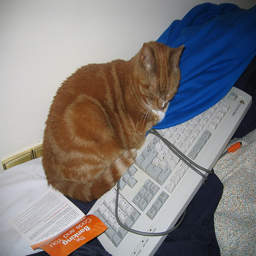
An orange stripe cat laying on top of a computer keyboard.
A cat is laying alongside an unused keyboard.
A cat sleeping behind a key board on top of some cloth.
A yellow and white cat sleeping next to a computer keyboard and a blue pillow.
A cat sleeping next to a computer keyboard.